Eli Finish

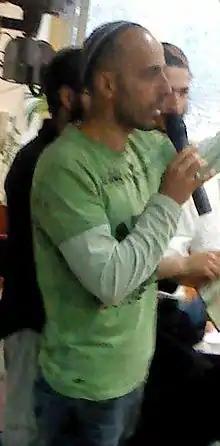

Eli Finish (born 17 June 1975) is an Israeli actor, stand-up comedian and impressionist. He is well known for acting in the popular TV show Eretz Nehederet.